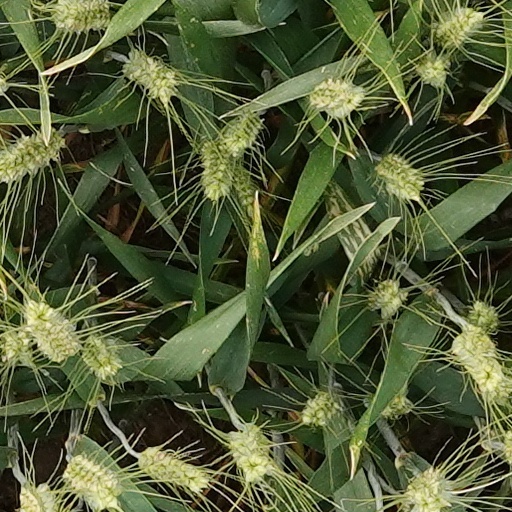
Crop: wheat